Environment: real
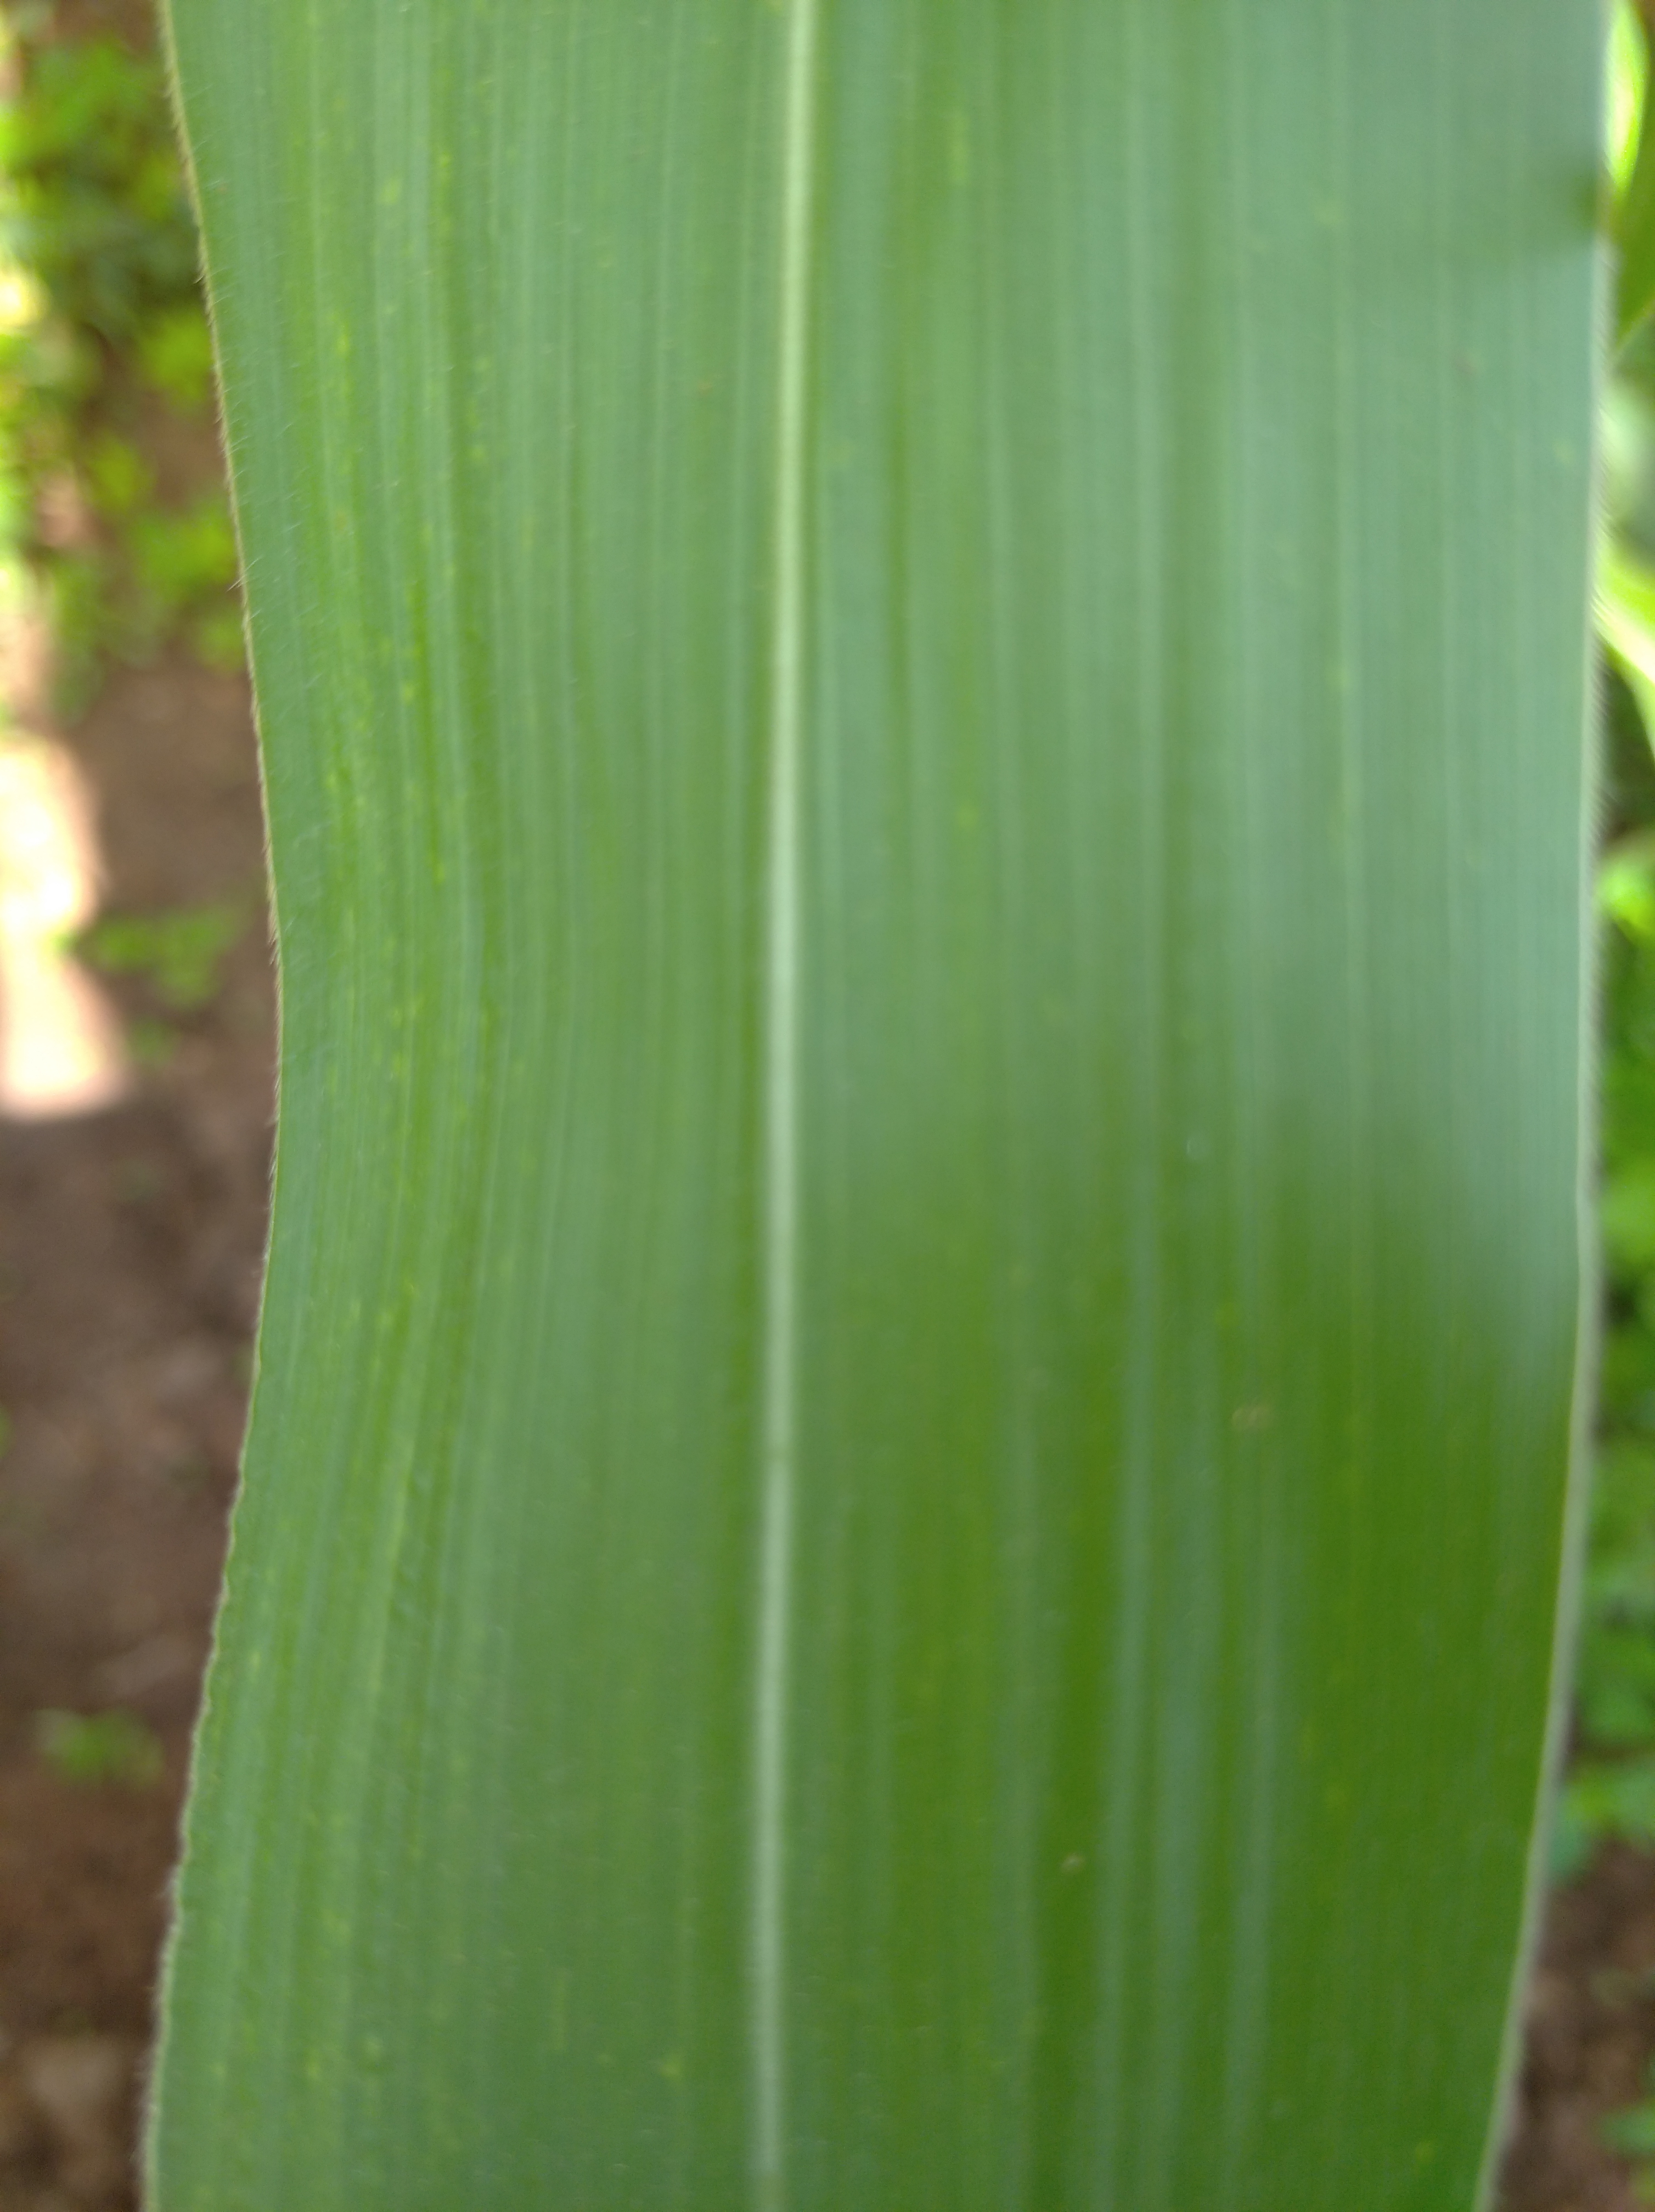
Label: healthy